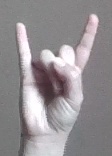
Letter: la